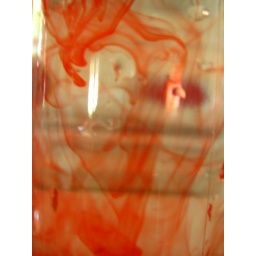
red and yellow dye in water